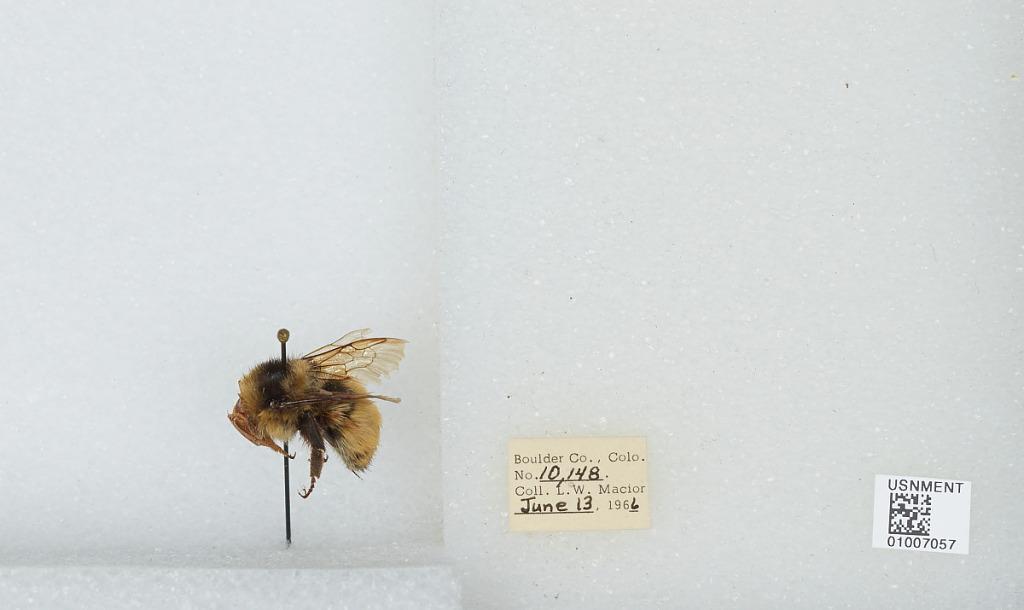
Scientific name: Bombus (Pyrobombus) centralis Cresson
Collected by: L. Macior
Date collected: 1966-6-13
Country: United States
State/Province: Colorado
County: Boulder
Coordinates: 40.09, -105.36